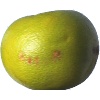
Label: Pomelo Sweetie 1